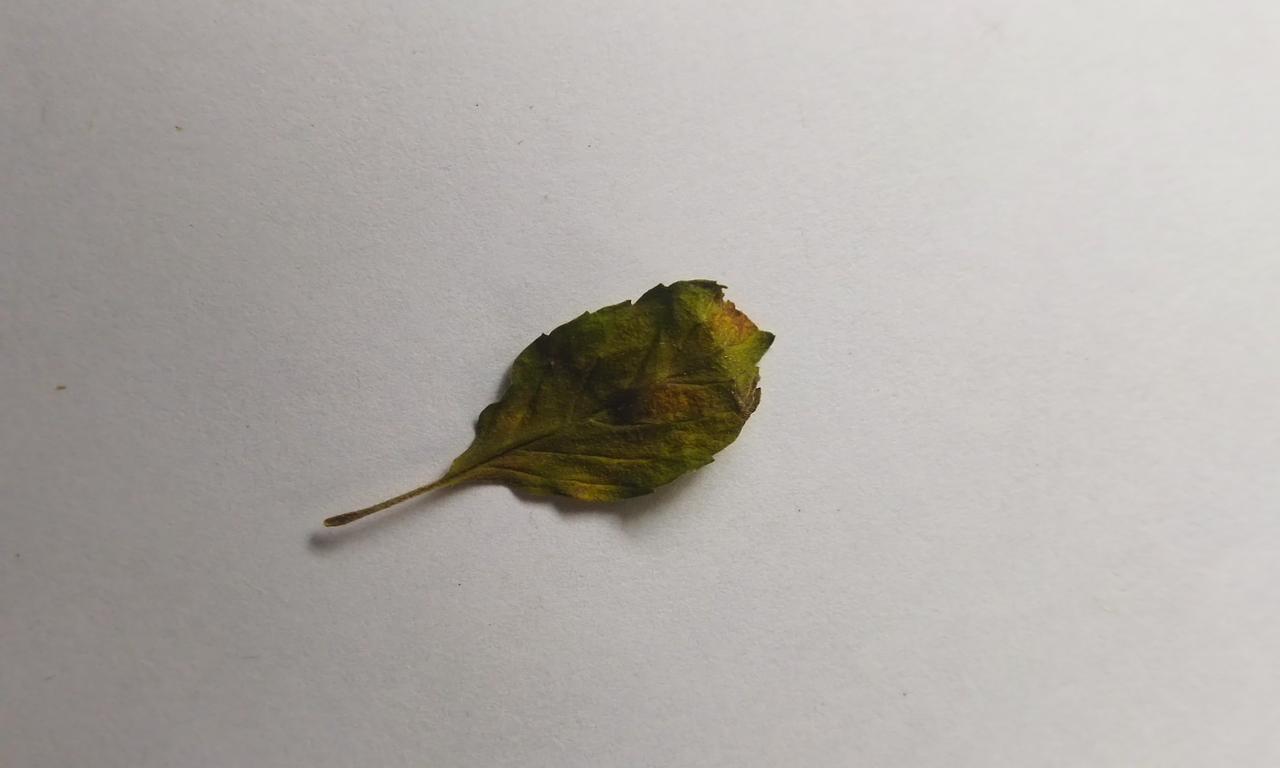
Label: Spoiled